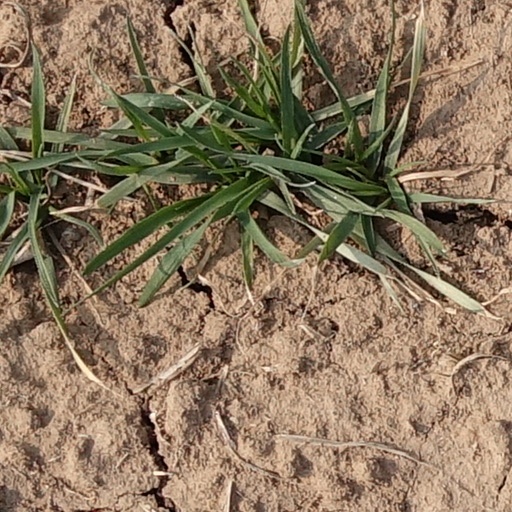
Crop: wheat